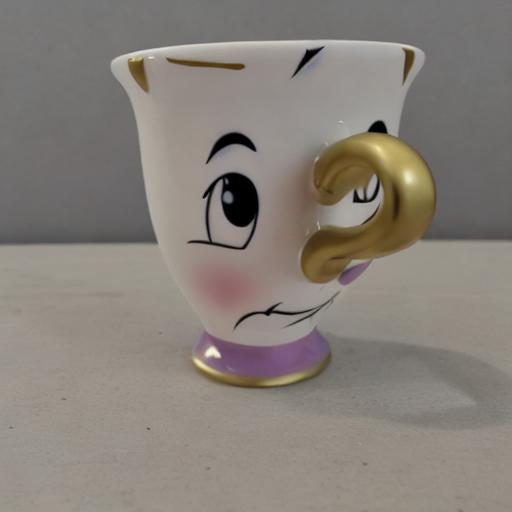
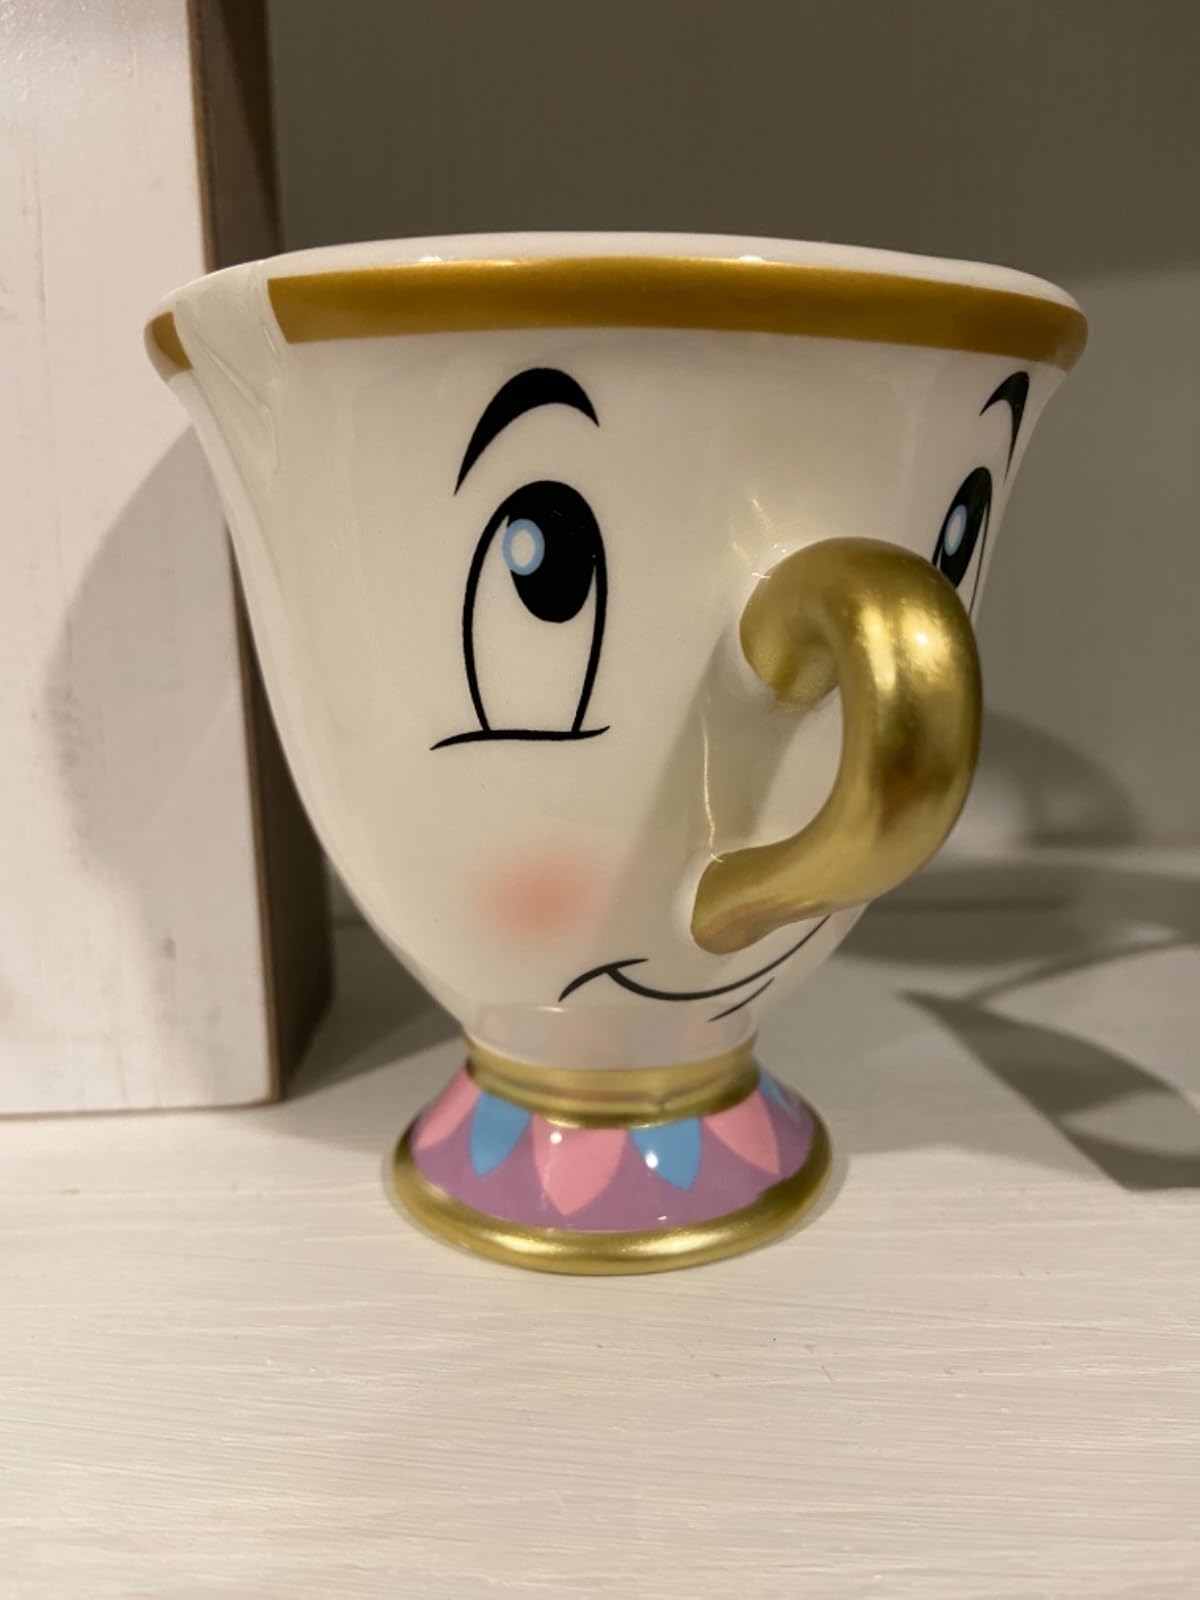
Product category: items_mug
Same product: no